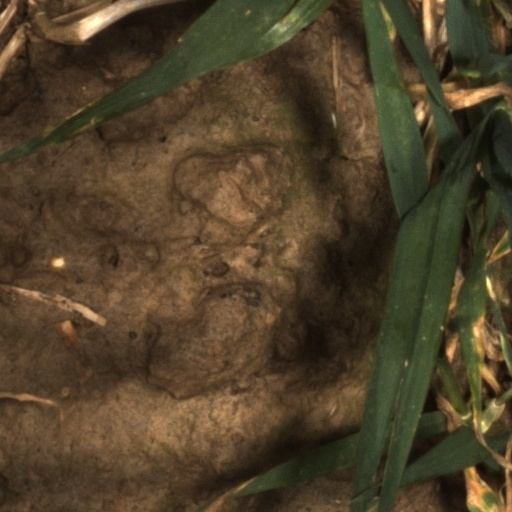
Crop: wheat